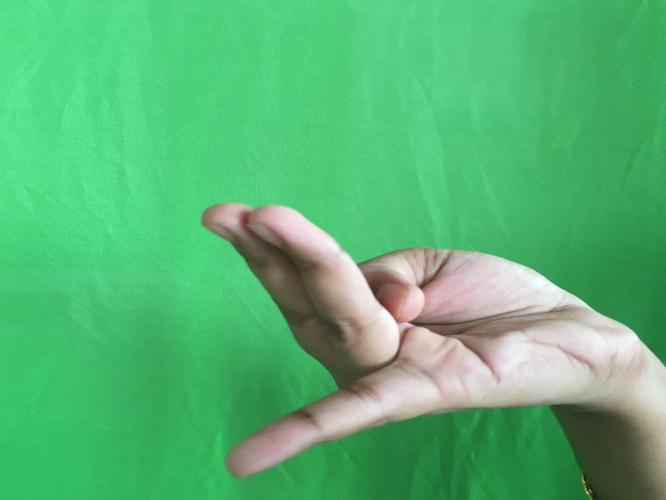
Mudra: Chaturam
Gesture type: single_hand